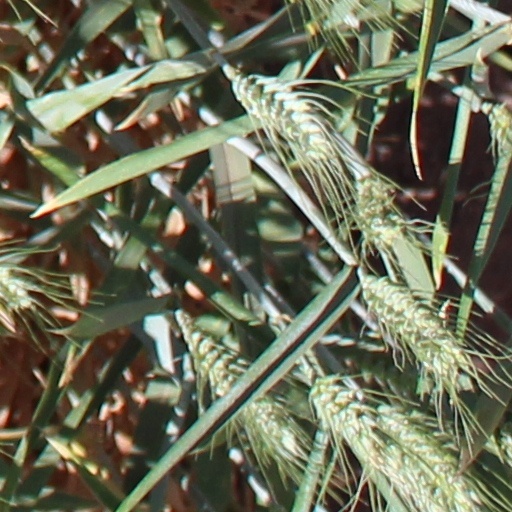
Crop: wheat